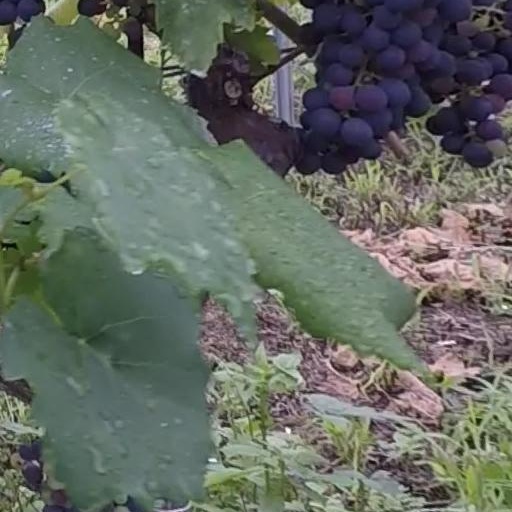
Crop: grape